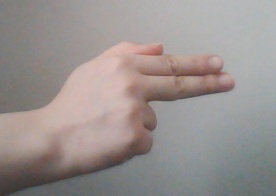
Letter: ghain